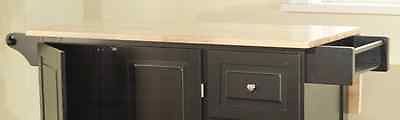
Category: cabinet